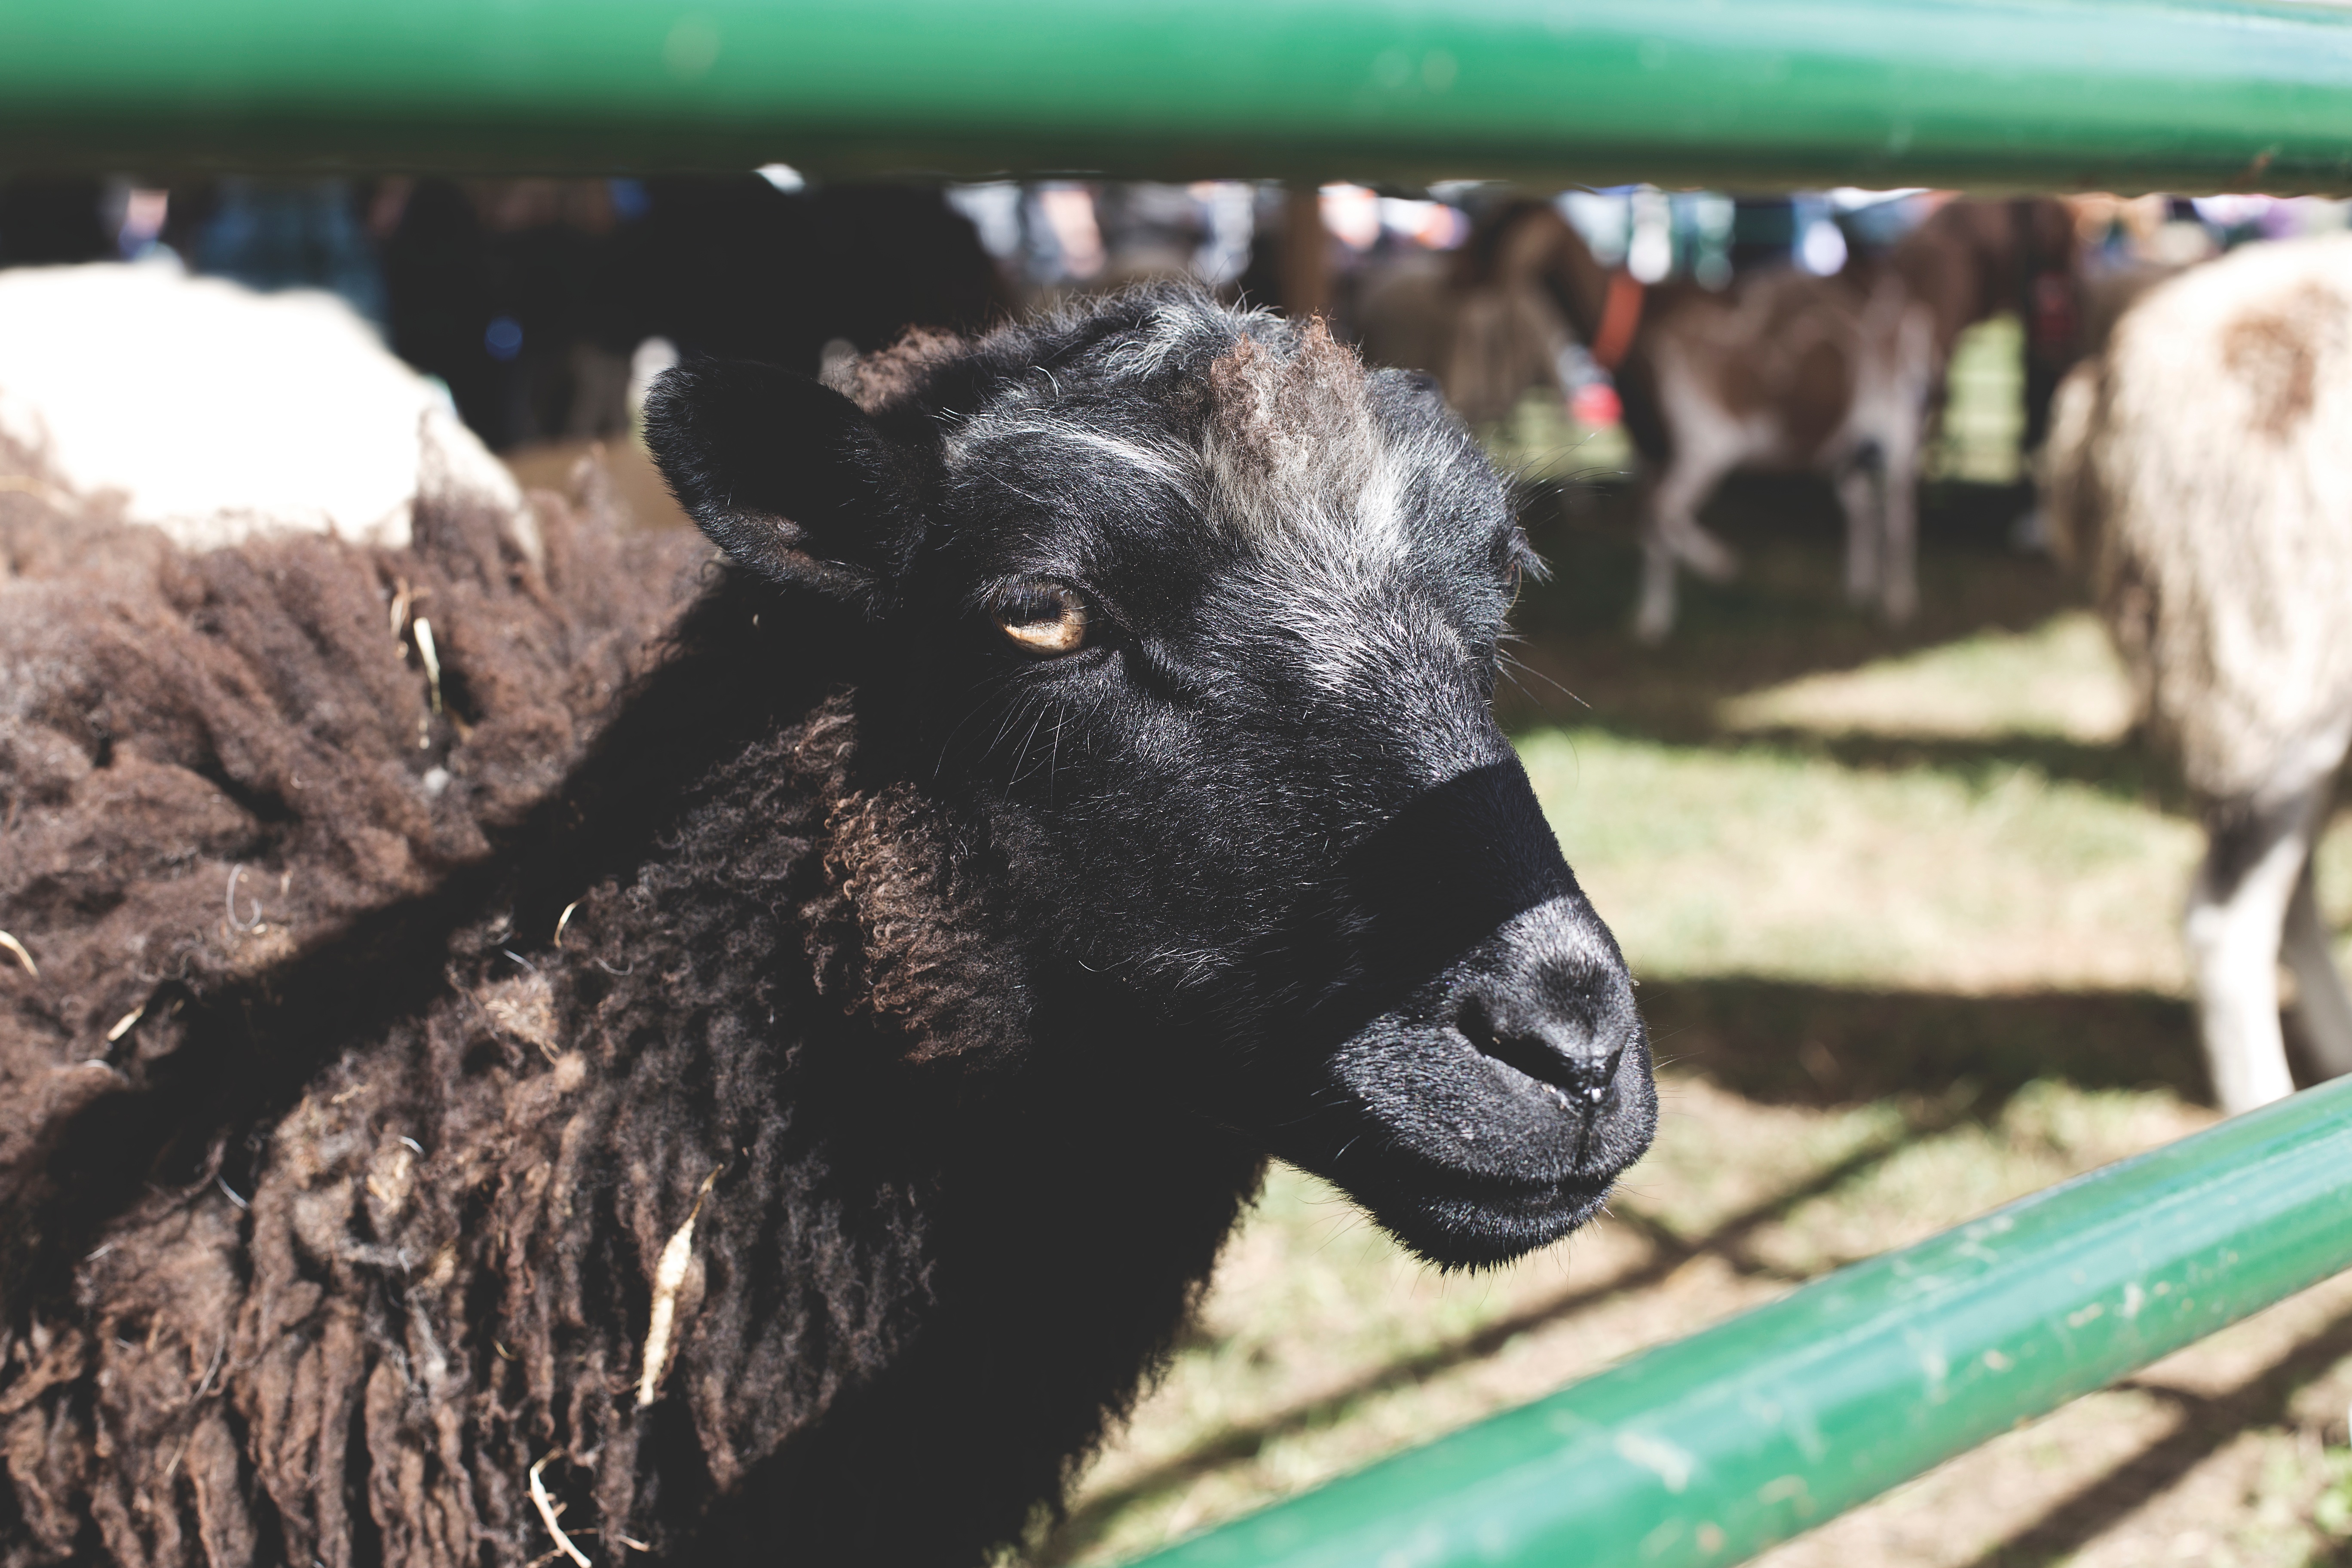
wildlife, goat, sheep, mammal, fauna, goats, vertebrate, sheeps, cattle like mammal, cow goat family